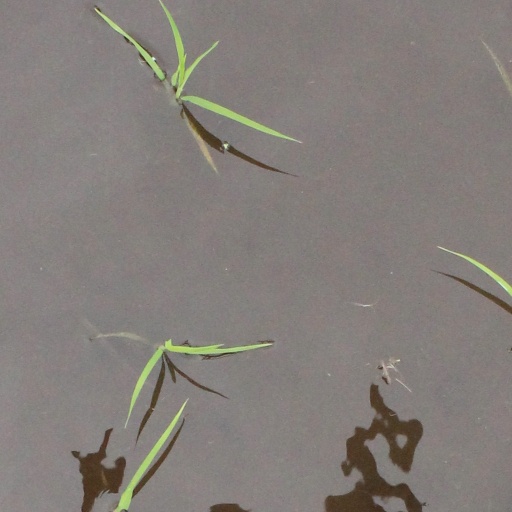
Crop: rice